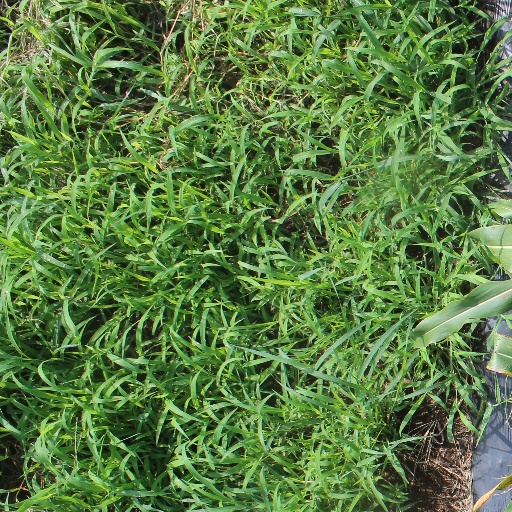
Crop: sorghum